Claude d'Annebault

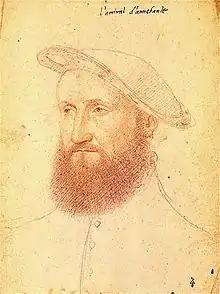
Portrait of Claude d'Annebault (school of Jean Clouet, 1535)

Claude d'Annebault (1495 – 2 November 1552) was a French military officer; Marshal of France (1538–52); Admiral of France (1543–1552); and Governor of Piedmont in 1541. He led the French invasion of the Isle of Wight in 1545. Annebault was governor of Normandy and a very powerful figure during the reign of King Francis.